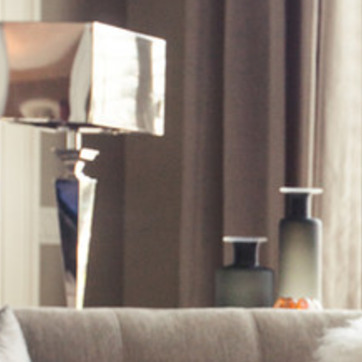
Material: fabric